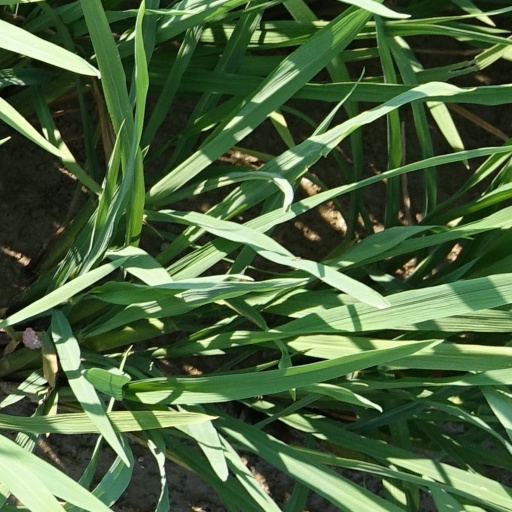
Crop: rice